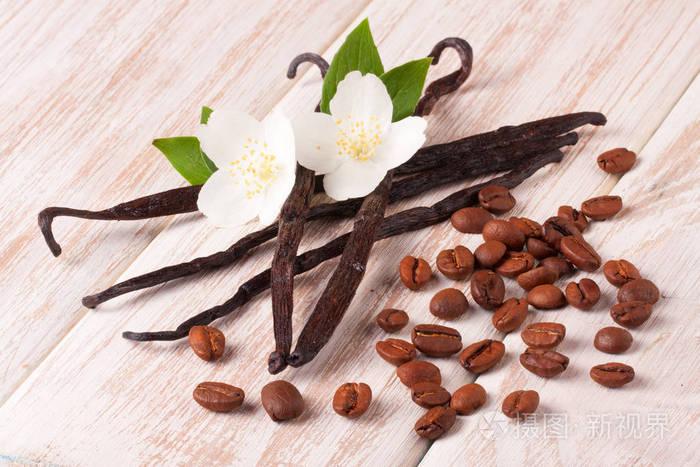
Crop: unknown
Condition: coffee